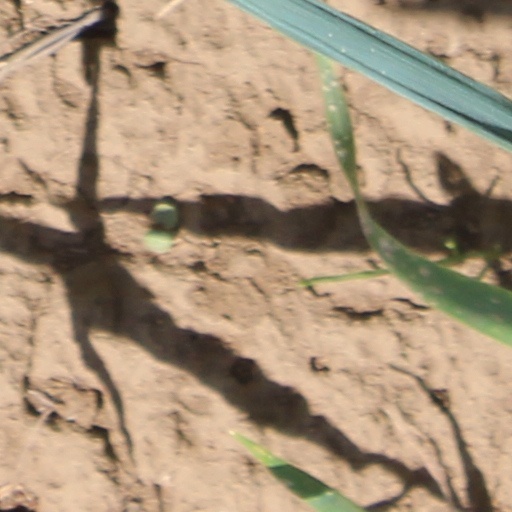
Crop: wheat